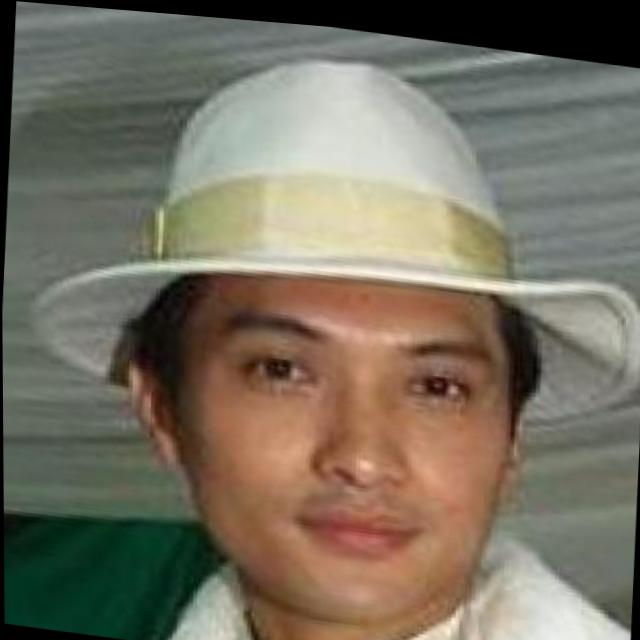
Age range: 21-44